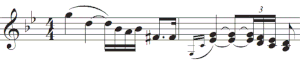
Le concerto pour piano nᵒ 2 en sol mineur de Camille Saint-Saëns fut composé en moins de trois semaines en 1868 pour le pianiste Anton Rubinstein, grand ami du premier. Lors de sa première représentation, le 13 mai 1868 à Paris, le compositeur se mit au clavier et le pianiste à la direction. Le concerto est dédicacé à Madame A. de Villers née Haber.